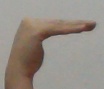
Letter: haa